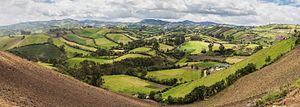
Richard António Carapaz Montenegro, né le 29 mai 1993 à El Carmelo, dans la province de Carchi en Équateur, est un coureur cycliste, membre de l'équipe Ineos. Il est devenu le premier coureur équatorien à remporter l'un des trois grands tours après sa victoire sur le Tour d'Italie 2019, où il a aussi remporté deux étapes. Lors du Tour d'Italie 2018 qu'il a terminé en quatrième position, il était devenu le premier coureur de son pays à gagner une étape de grand tour.